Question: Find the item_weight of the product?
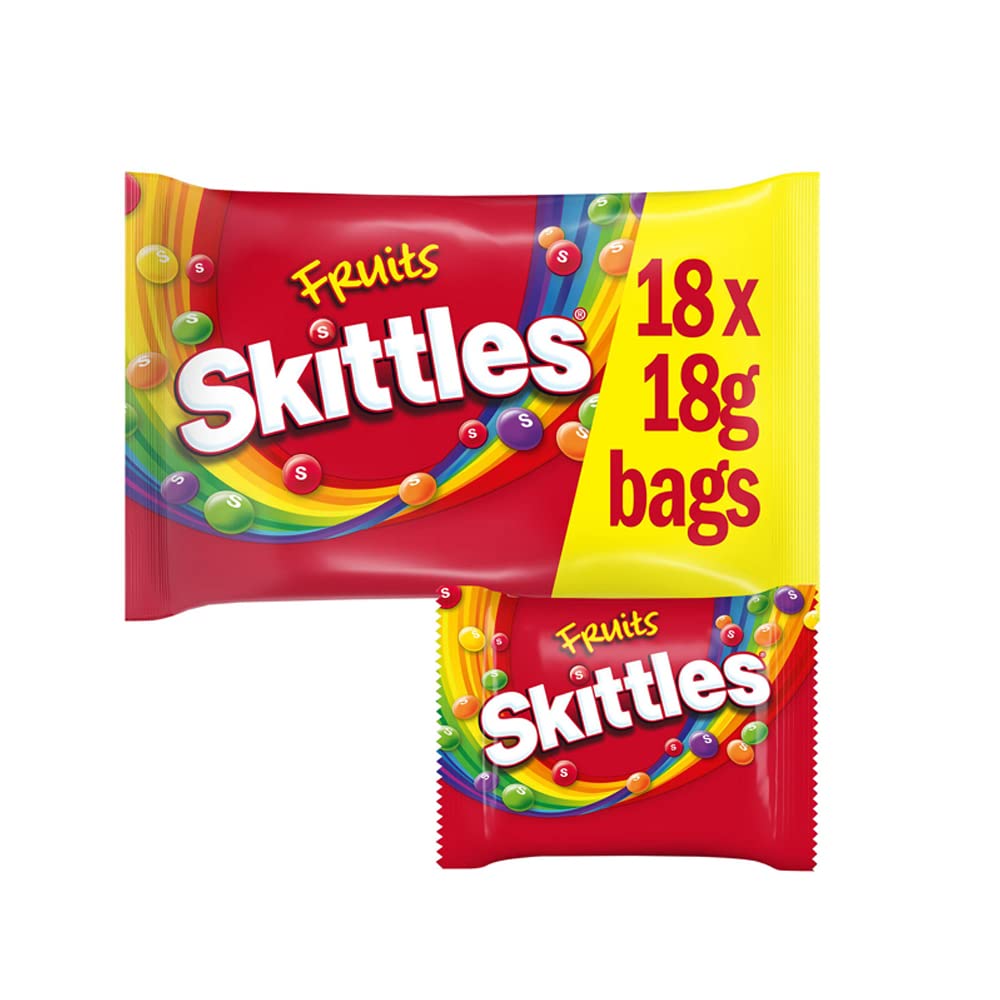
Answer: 18 gram